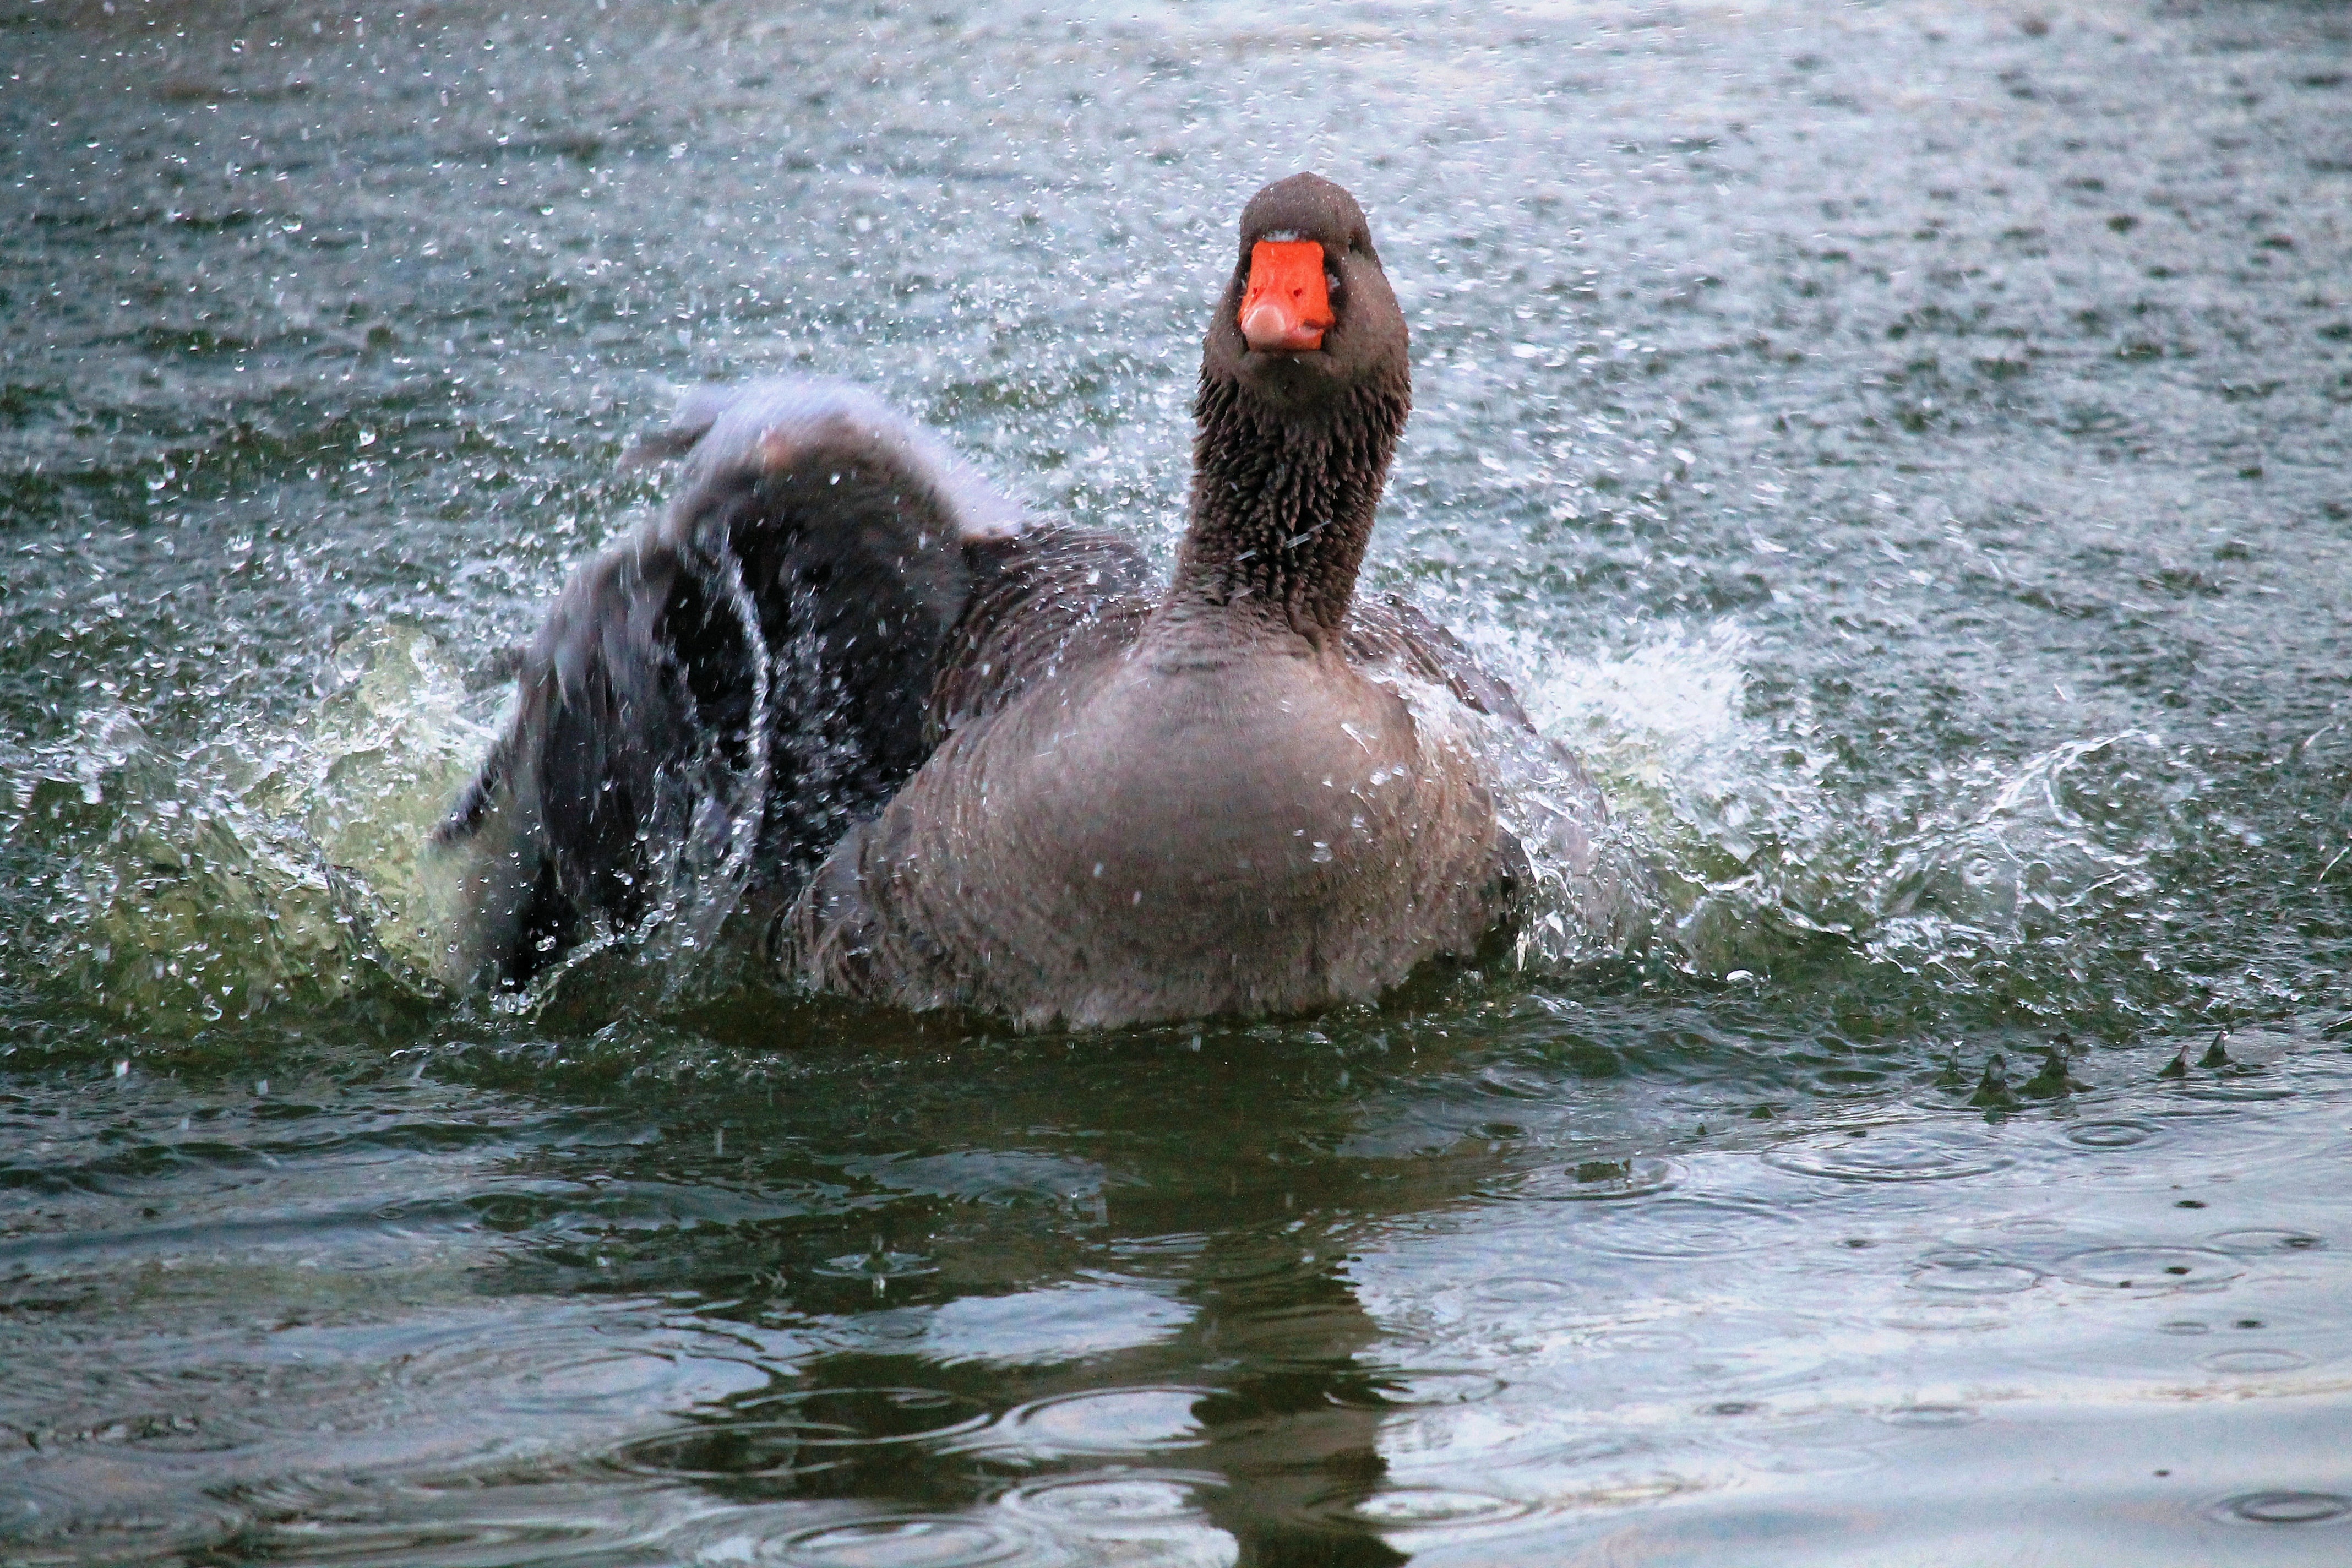
sea, water, bird, wildlife, duck, goose, vertebrate, waterfowl, waters, water bird, preening, greylag goose, swan pond, ducks geese and swans